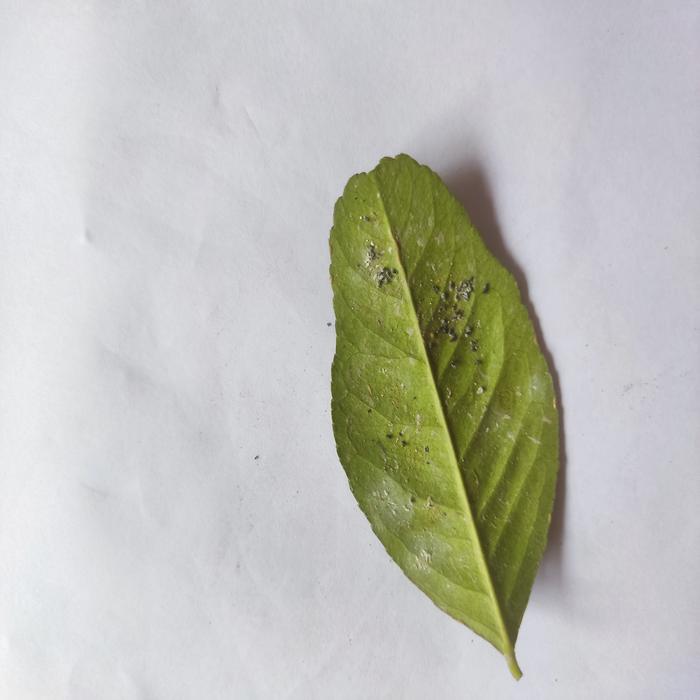
Crop: Lemon
Leaf condition: Sooty_Mold